Oranienbaum, Germany

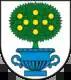
Oranienbaum castle

Oranienbaum is a former town and a former municipality in the district of Wittenberg, in Saxony-Anhalt, Germany. Since 1 January 2011, it is a District of the town of Oranienbaum-Wörlitz. It is situated south of the Elbe, east of Dessau.